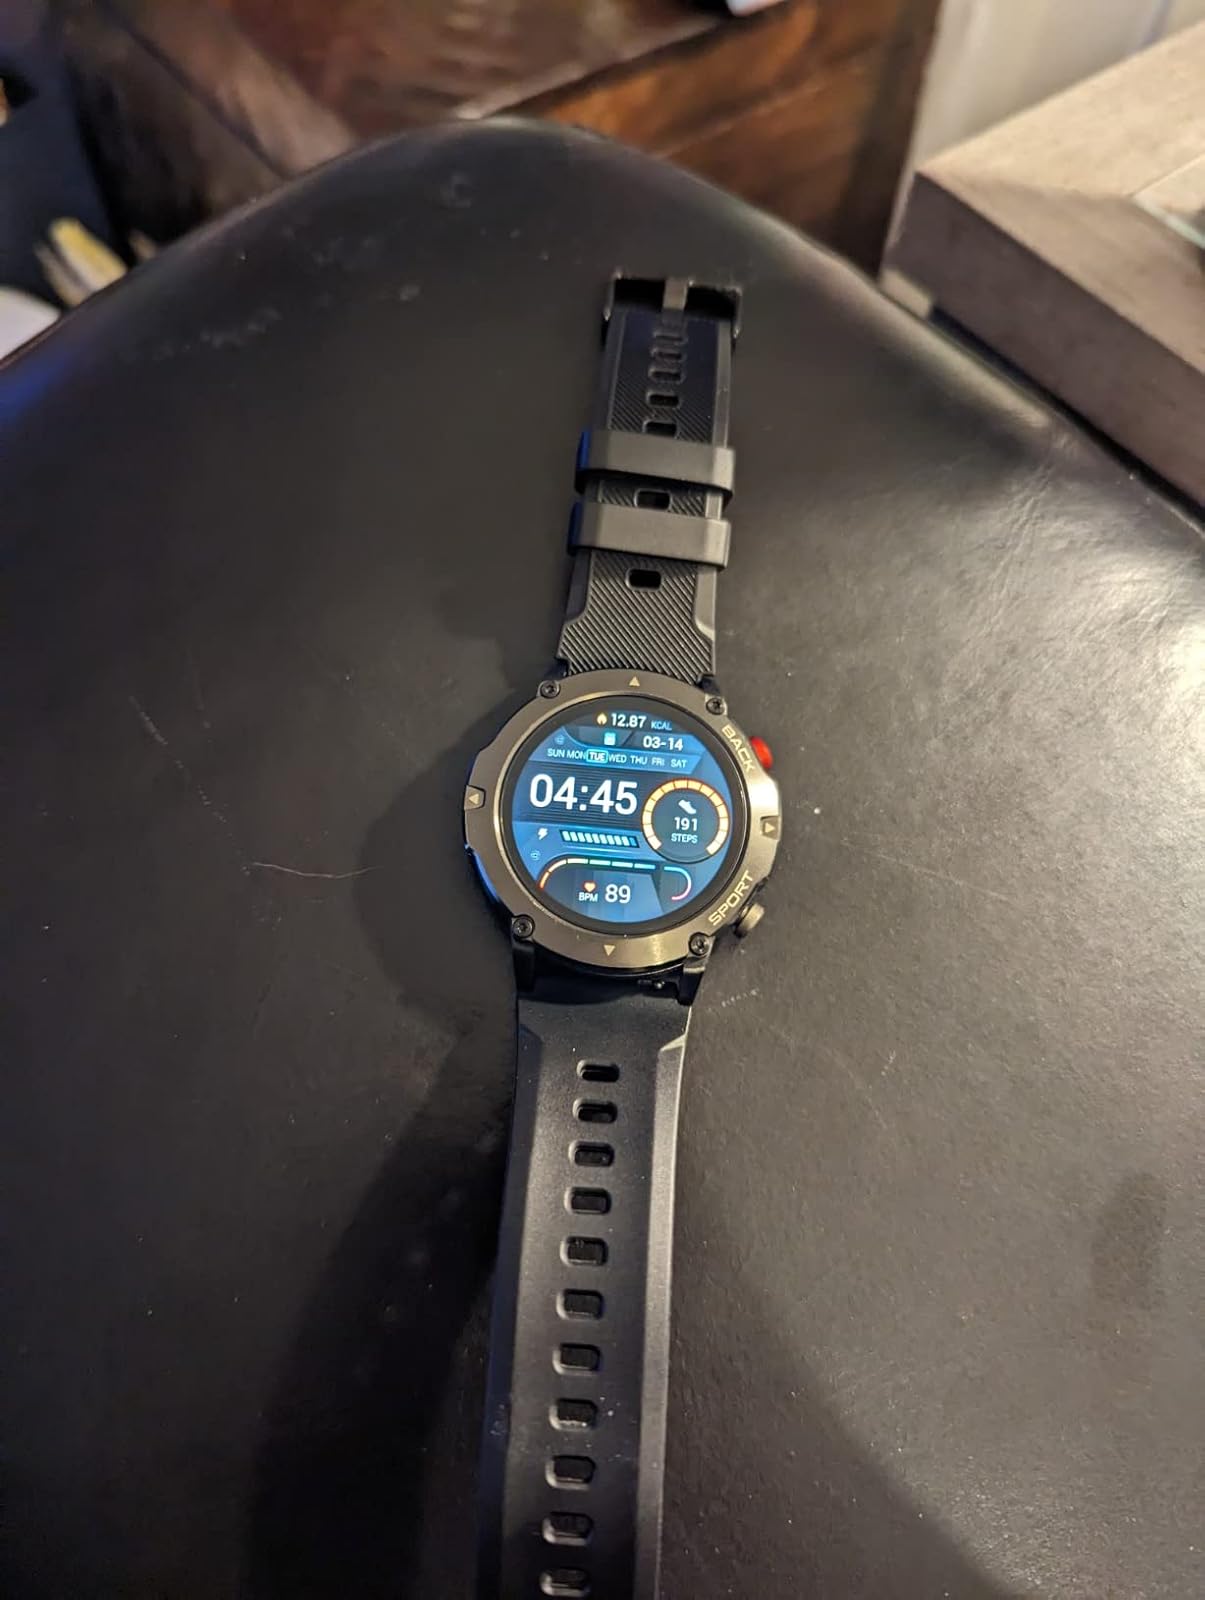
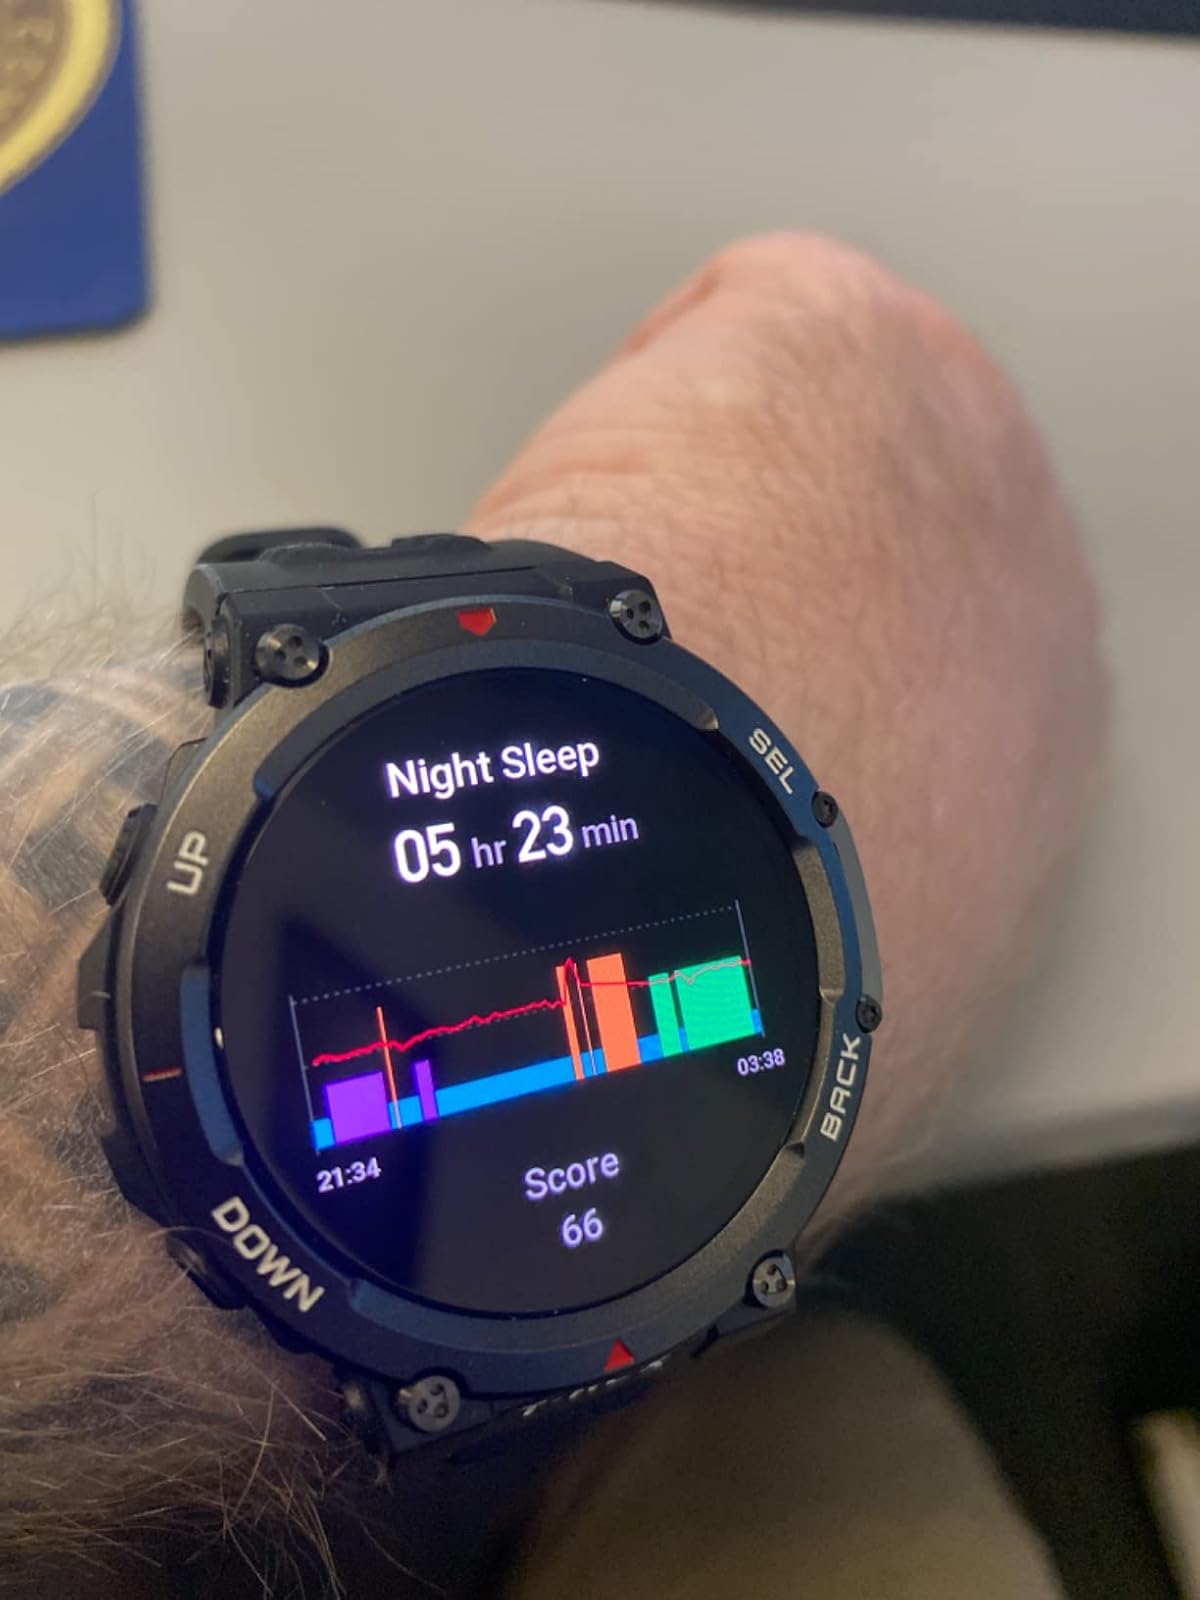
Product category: smartwatch
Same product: no